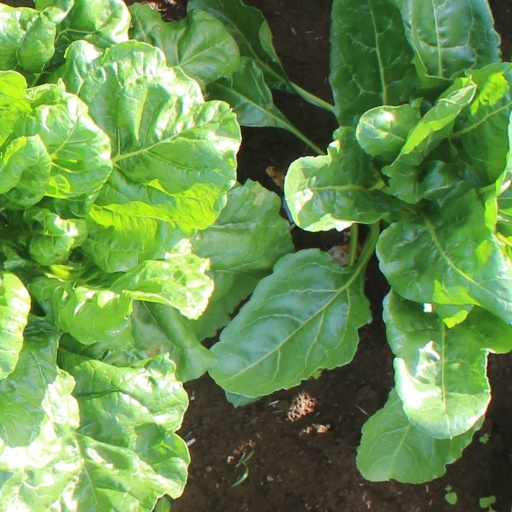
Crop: sugar beet